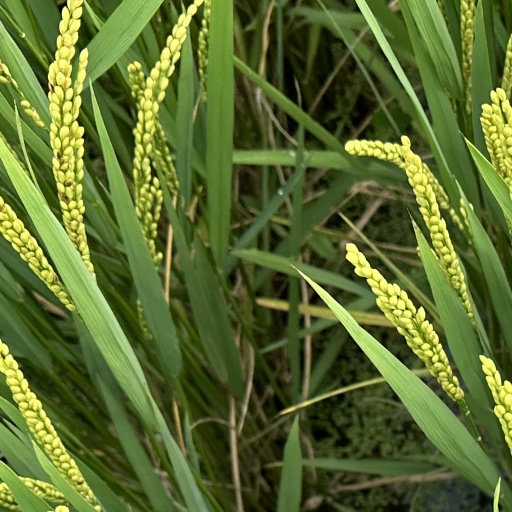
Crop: rice